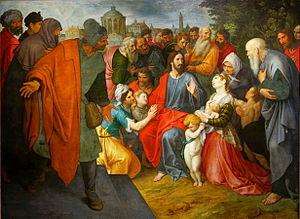
Christ bénissant les enfants au Bonnefantenmuseum de Maastricht.
Ambrosius Francken I, dit Ambrosius Francken l'Ancien, né en 1544 à Herentals et mort en 1618 à Anvers, est un peintre baroque flamand de l'École d'Anvers. Fils du peintre Nicolaes Francken, il est le frère des peintres Hieronymous Francken I et Frans Francken I.